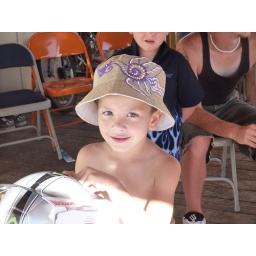
Birthday boy in his birthday hat